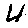
Label: 4